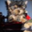
Label: dog